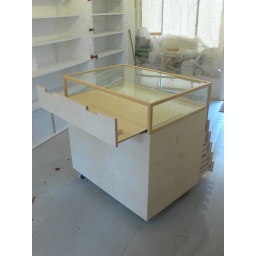
Artist's plan chest with glass display cabinet top. Designed by me built by Ola for Frank (shop) in Whitstble, Kent